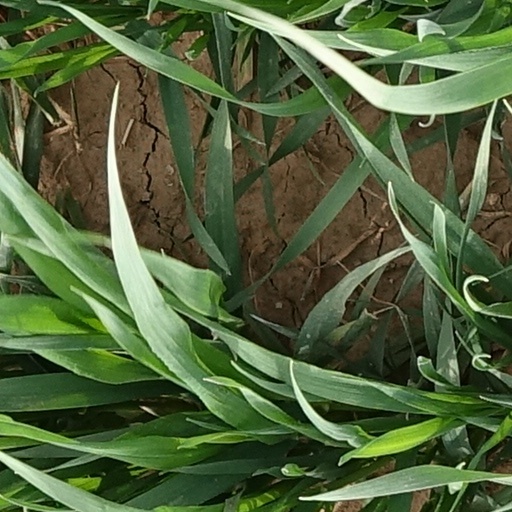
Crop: wheat